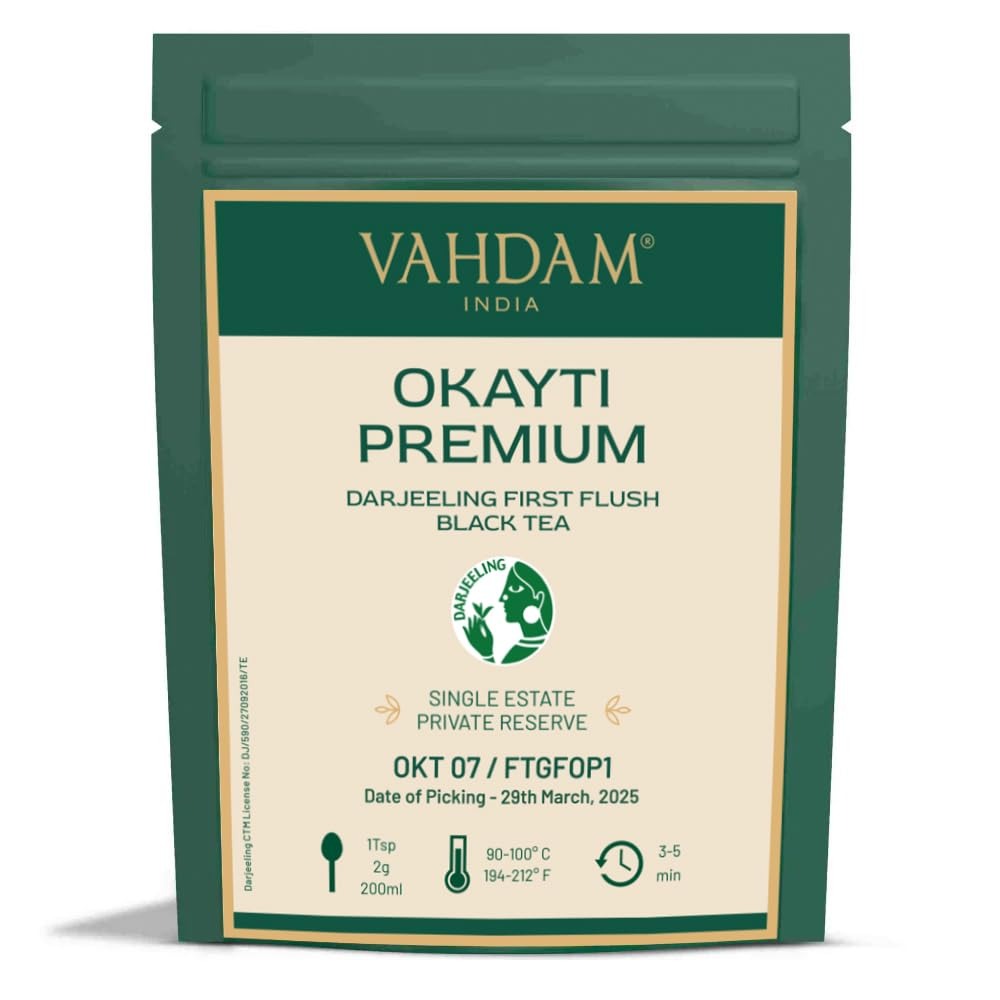
Item Name: VAHDAM, Okayti Premium Darjeeling First Flush Black Tea 2025 (3.53oz/100g) Exclusive Hand Picked Black Loose-Leaf Tea | Fresh Harvest | Brews 50+ Cups
Bullet Point 1: TEA EXCELLENCE FROM OKAYTI - Perched at a lofty altitude in the picturesque Darjeeling, India, Okayti Premium Darjeeling First Flush Black Tea - 2025 delights with medium caffeine content. This esteemed estate is renowned for its high-quality Chinese bushes, which impart a distinctive flavor and fragrance to its teas. Don't miss the chance to savor the exquisite and limited batches of First Flush teas crafted by Okayti.
Bullet Point 2: OKAYTI PREMIUM DARJEELING FIRST FLUSH BLACK TEA - Immerse yourself in the charm of Okayti Premium Darjeeling First Flush Black Tea, sourced from a single estate. Nestled among the world's most celebrated tea estates, Okayti is a high-elevation Darjeeling tea estate known for its exceptionally flavorful teas. This tea is a limited edition batch, thoughtfully packaged, ensuring its exceptional quality and freshness.
Bullet Point 3: A BRAND WITH A BILLION DREAMS - VAHDAM India is one of India's largest digitally native, global brands, shipping to over 3 million customers across 130+ countries. With an aim to bring India's finest Teas, Brew Ware, Spices & Herbs to consumers across the world under a home-grown, sustainable label with a strong commitment to people and planet.
Bullet Point 4: ETHICAL, DIRECT & FAIR-TRADE​ - Our innovative supply chain model ensures that you get the freshest cup of tea and our farmers get a better price for their produce. 1% of our revenue is redirected towards the education of our tea growers' children with our social initiative, Teach Me, simply wish to honour this aspiration​.
Bullet Point 5: WE CARE FOR PEOPLE & PLANET - We are now a proudly carbon-neutral & a plastic-neutral brand. We measure our overall carbon & plastic footprint & offset it via our investments in environment sustainability initiatives in India.
Product Description: A BRAND WITH A BILLION DREAMS - Established in India by a 26-year-old, 4th generation Tea entrepreneur, Vahdam Teas is an award-winning, vertically integrated tea brand that door delivers the world's freshest tea leaves to over 83 countries, sourced directly from India's choicest tea gardens. The tea industry is one of the largest employers of manual labor in India. A successful home-grown brand helps empower millions of these tea workers in the long run.
Value: 3.53
Unit: Ounce

Price: 24.99